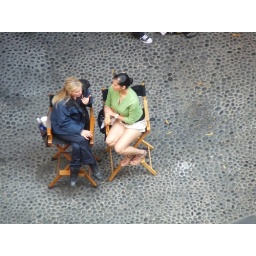
Trauma (the new NBC TV show) is filming in San Francisco at Bush and Sansome street